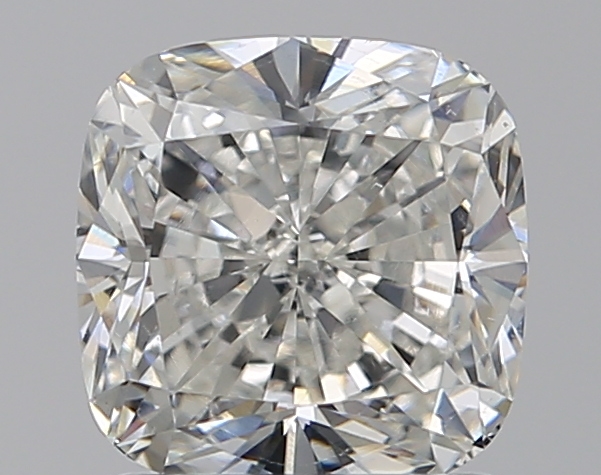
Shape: cushion
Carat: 1.51
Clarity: VS2
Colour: I
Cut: EX
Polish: EX
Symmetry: VG
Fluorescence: N
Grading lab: GIA
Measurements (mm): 6.29 x 6.26 x 4.34